The Polytech Choir

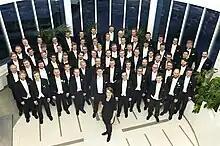
The Polytech Choir and artistic director Saara Aittakumpu in 2017

The Polytech Choir is an academic male choir established in 1900. The majority of the choir's members are engineering students and graduate engineers from Aalto University. The activities of the choir include traditional spring and Christmas concerts, frequent recordings, and performances with leading Finnish symphony orchestras. The choir's current artistic director and conductor, since 2024, is Tatu Erkkilä.